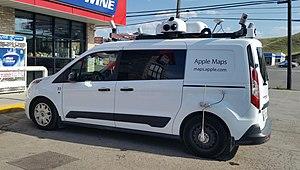
Apple Look Around est une technologie présentée dans Apple Plans qui permet la navigation virtuelle. Look Around permet à l'utilisateur de visualiser des images à 360° au niveau de la rue, avec des transitions fluides pendant la navigation. La fonctionnalité a été présenté avec iOS 13 lors de la conférence Apple Worldwide Developers en juin 2019. Elle a été rendu public avec le déploiement d'iOS 13 en septembre 2019.